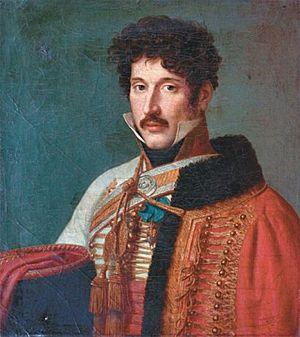
Portrait du général Charles Antoine Manhès (1777-1854)